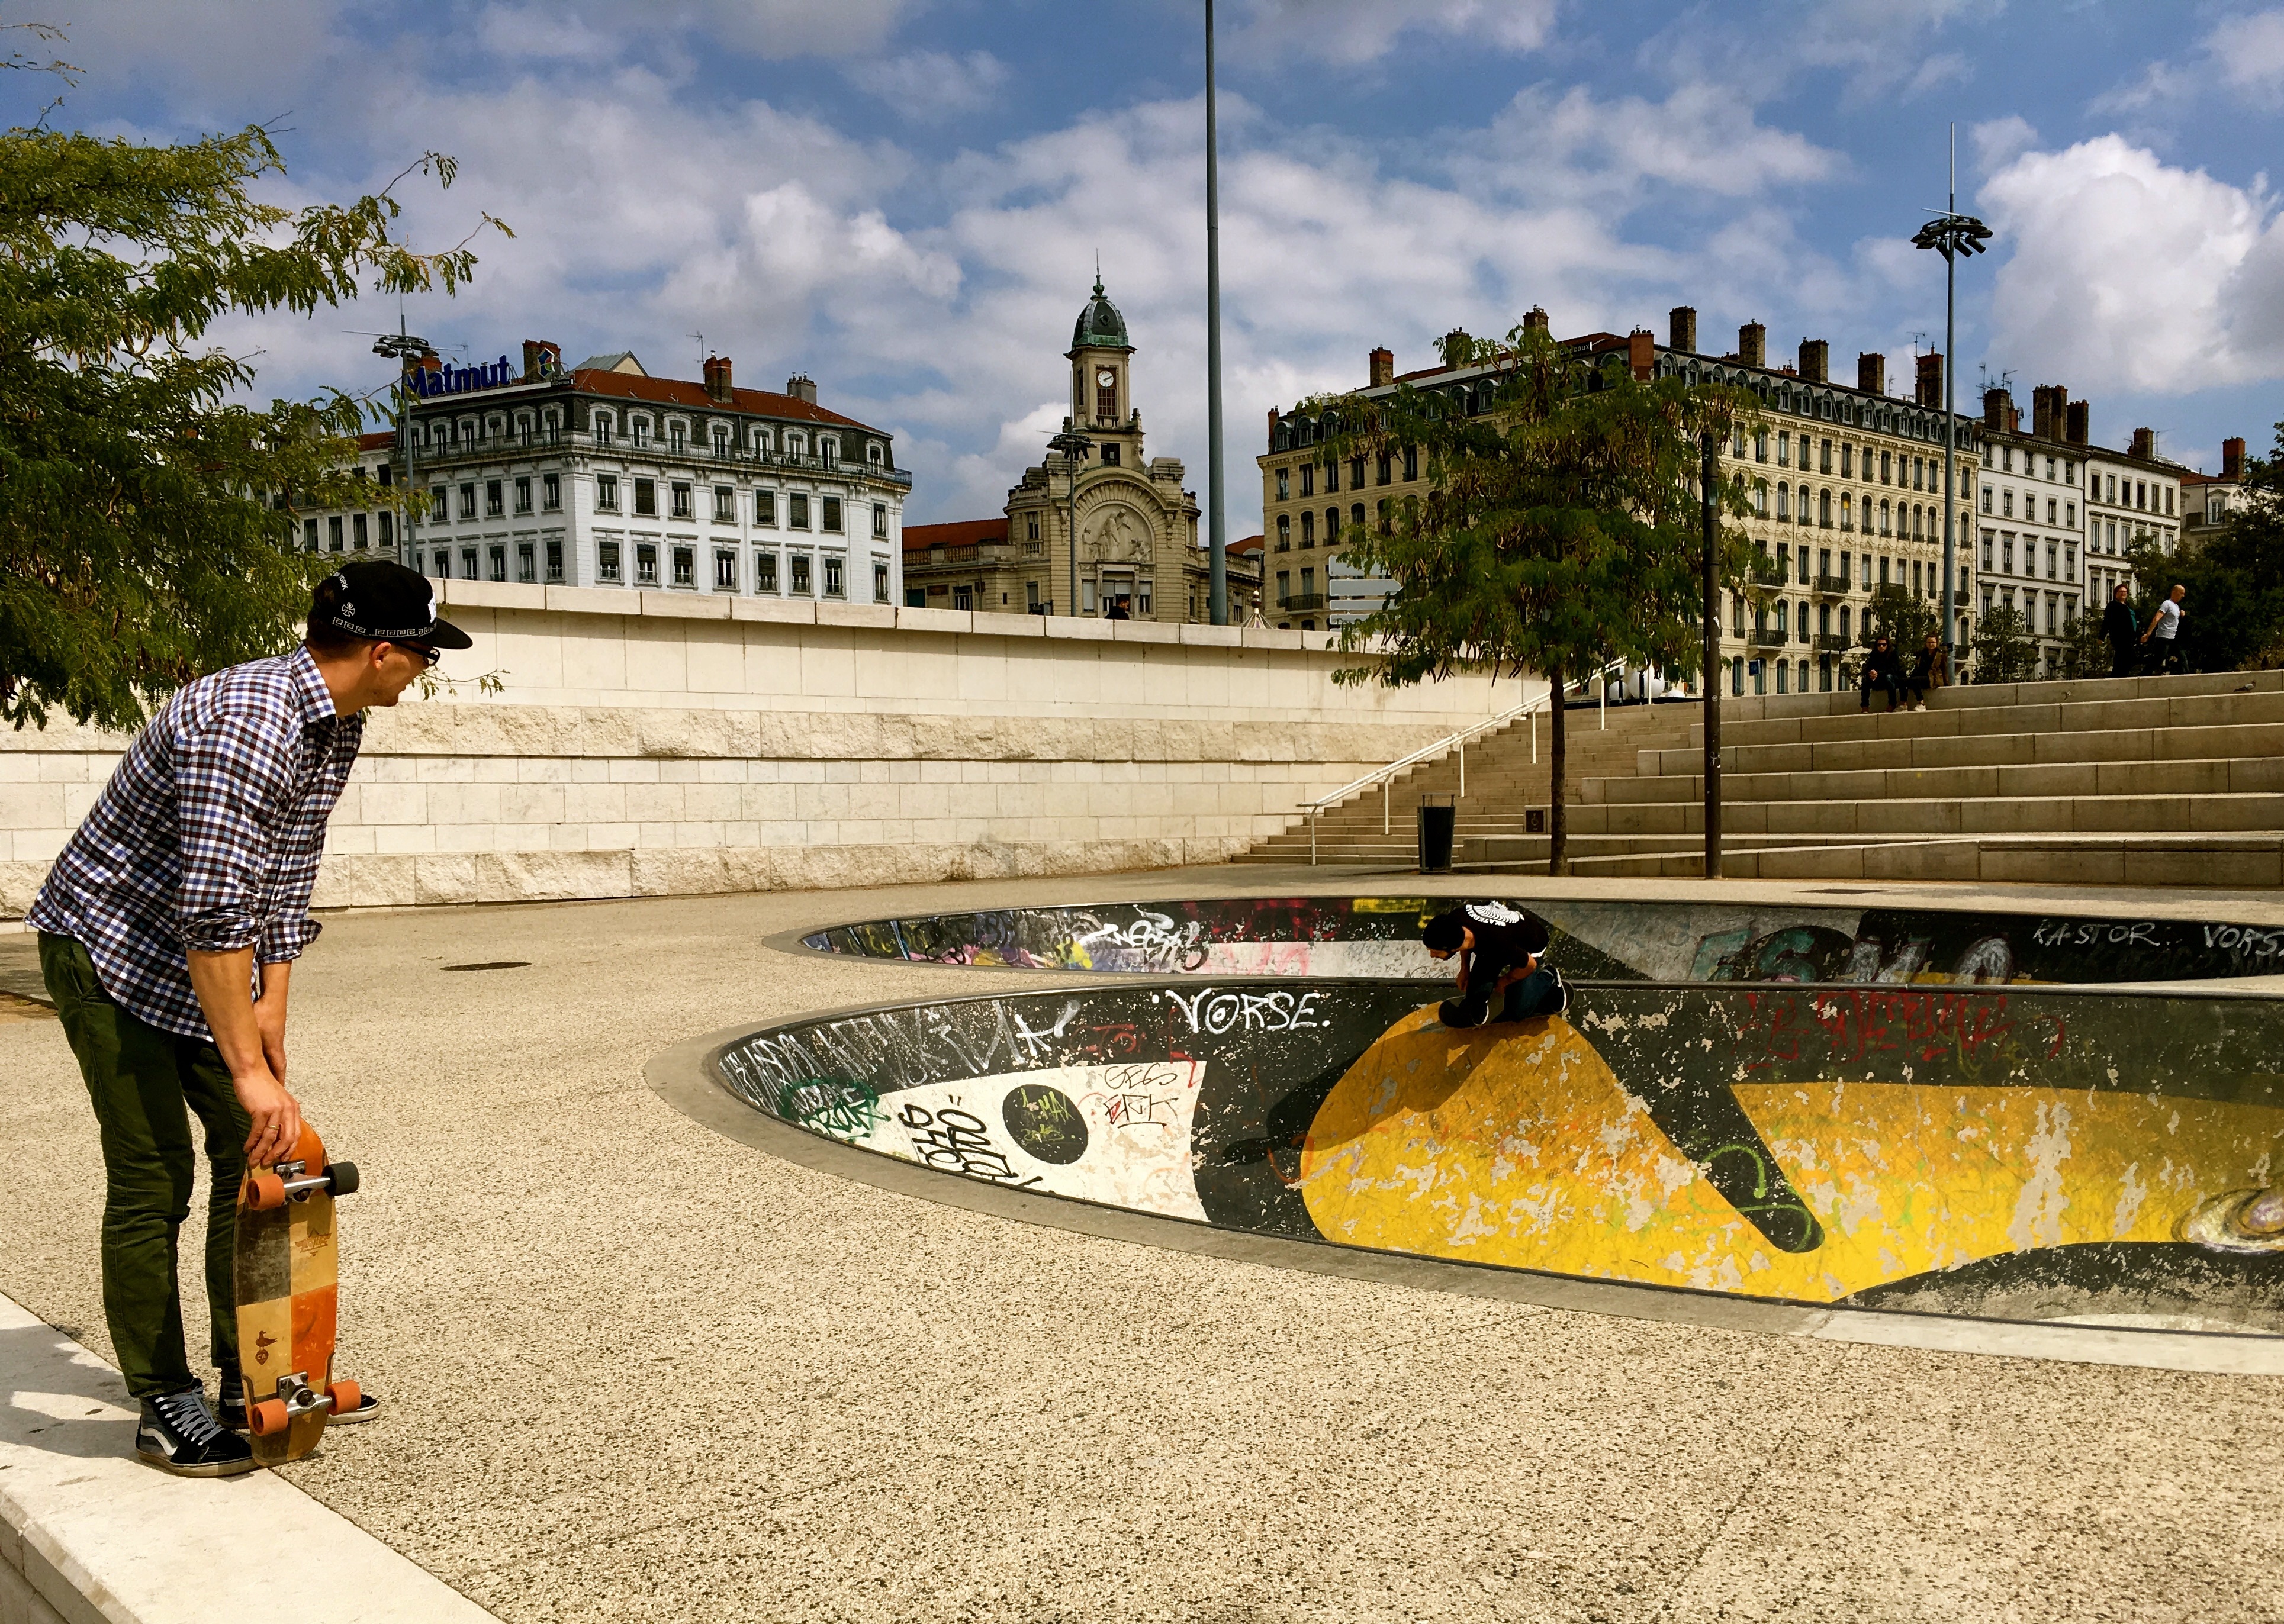
man, sky, board, sport, skateboard, skateboarding, extreme sport, leisure, sports equipment, longboard, clouds, fun, sports, skating, dynamic, vans, halfpipe, skateboarding equipment and supplies